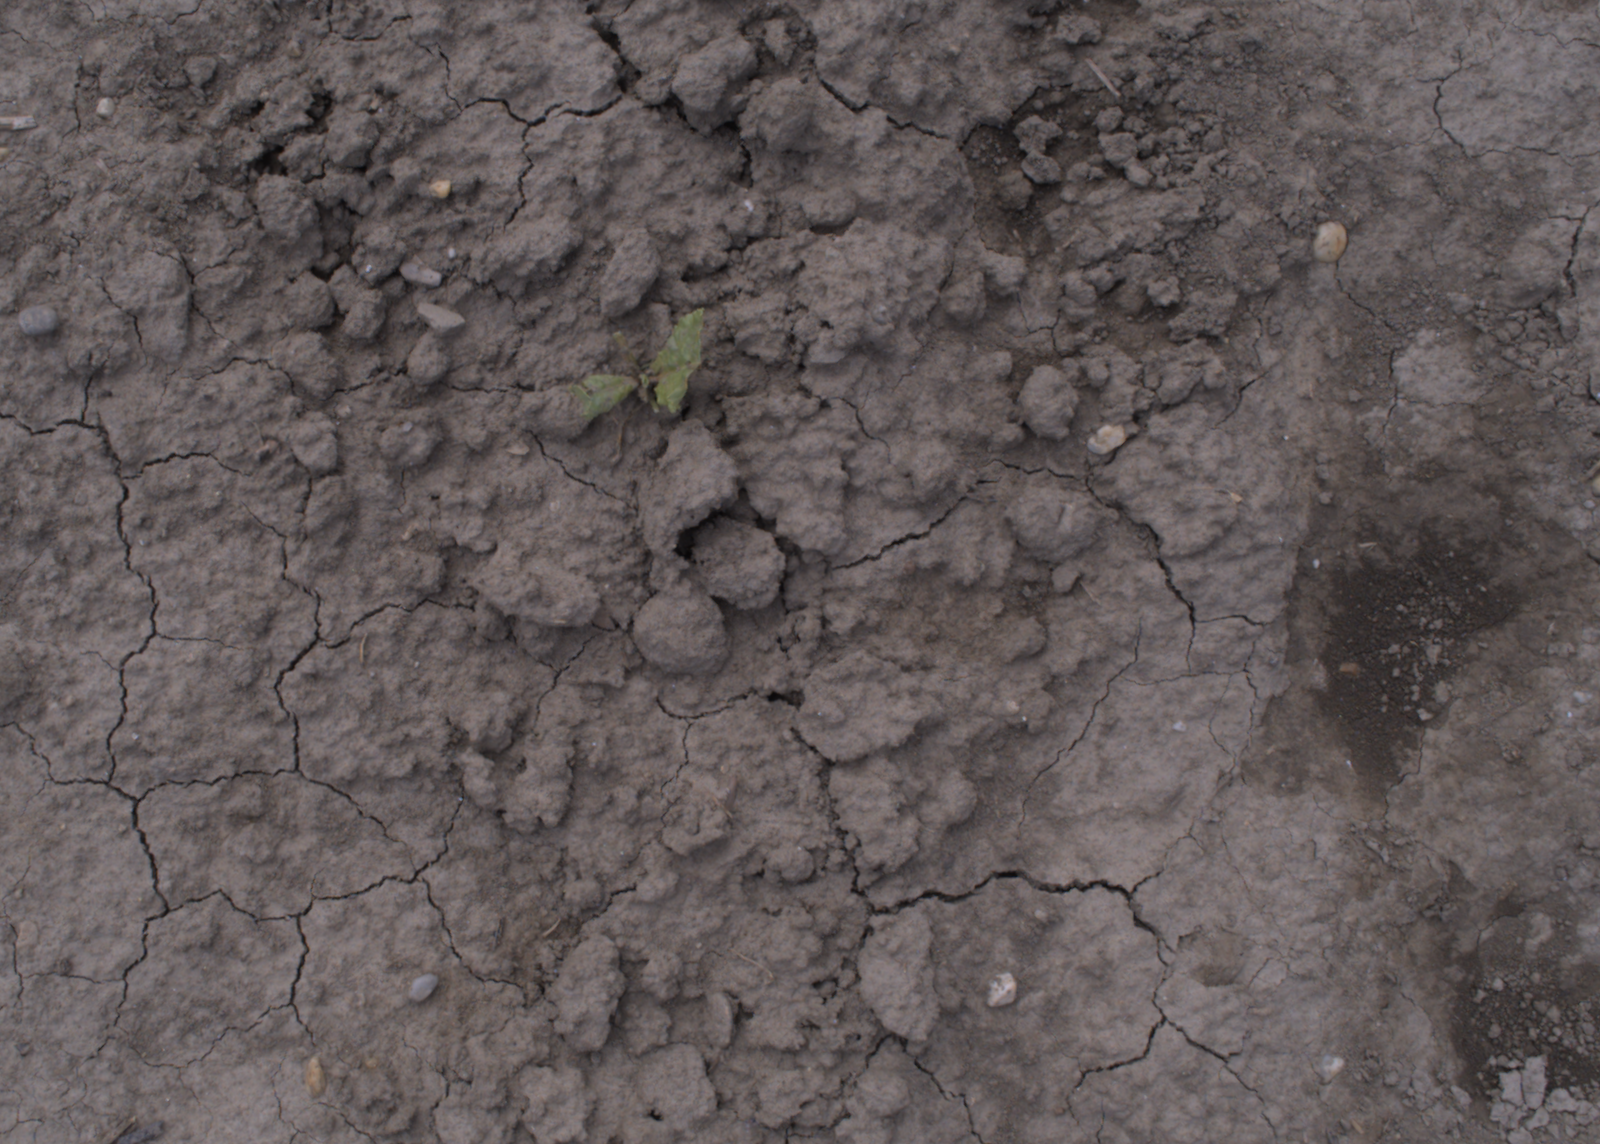
Capture date: 24.08.2020 13:29:36
Weather: mixed
Wind: medium
Seeding date: 21.07.2020
Plant canopy height (mm): 910